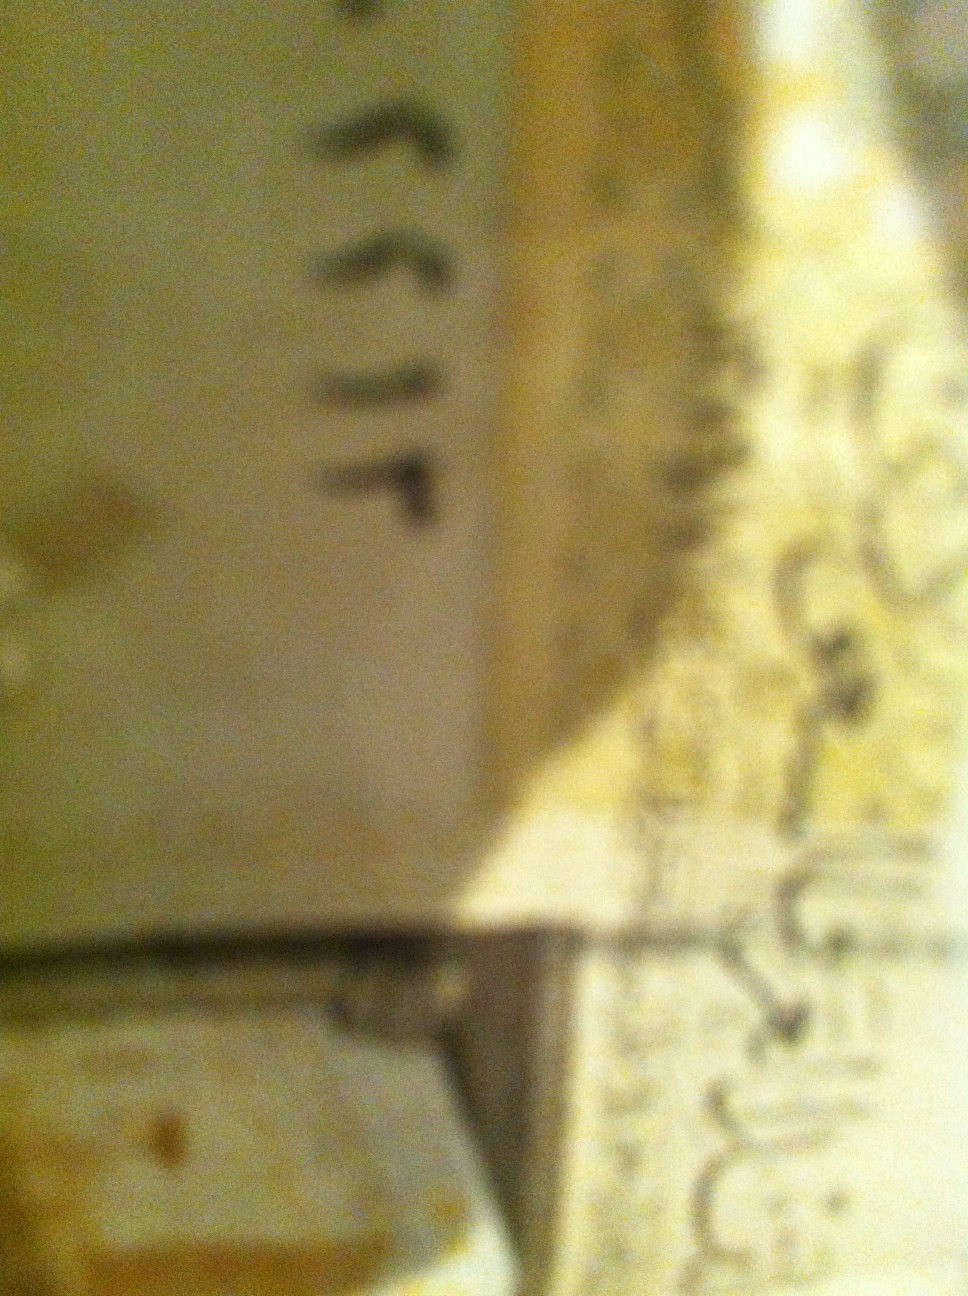Question: How much?
Answer: unanswerable